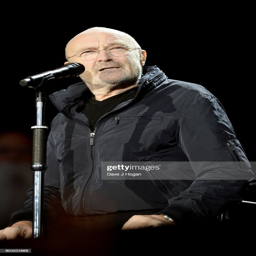
soft rock artist performs on stage at festival .